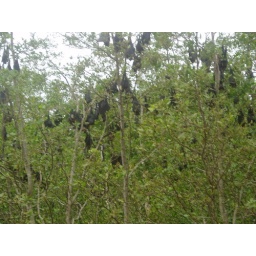
fruit bats in the murray river